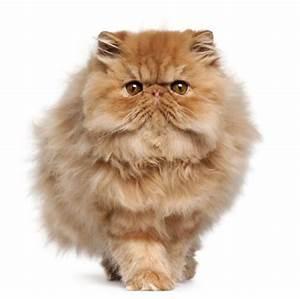
cat